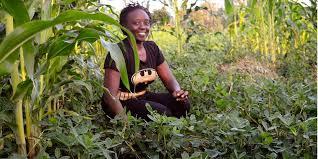
Mwanamke akitabasamu na kuketi katikati ya shamba lenye mimea mingi ikiwemo mahindi na mimea mingine ya kijani kibichi.Mwananke huyu amevaa fulana nyeusi yenye nembo ya [cs] bat man [cs] na anaonekana kufurahia mazingira ya shamba.